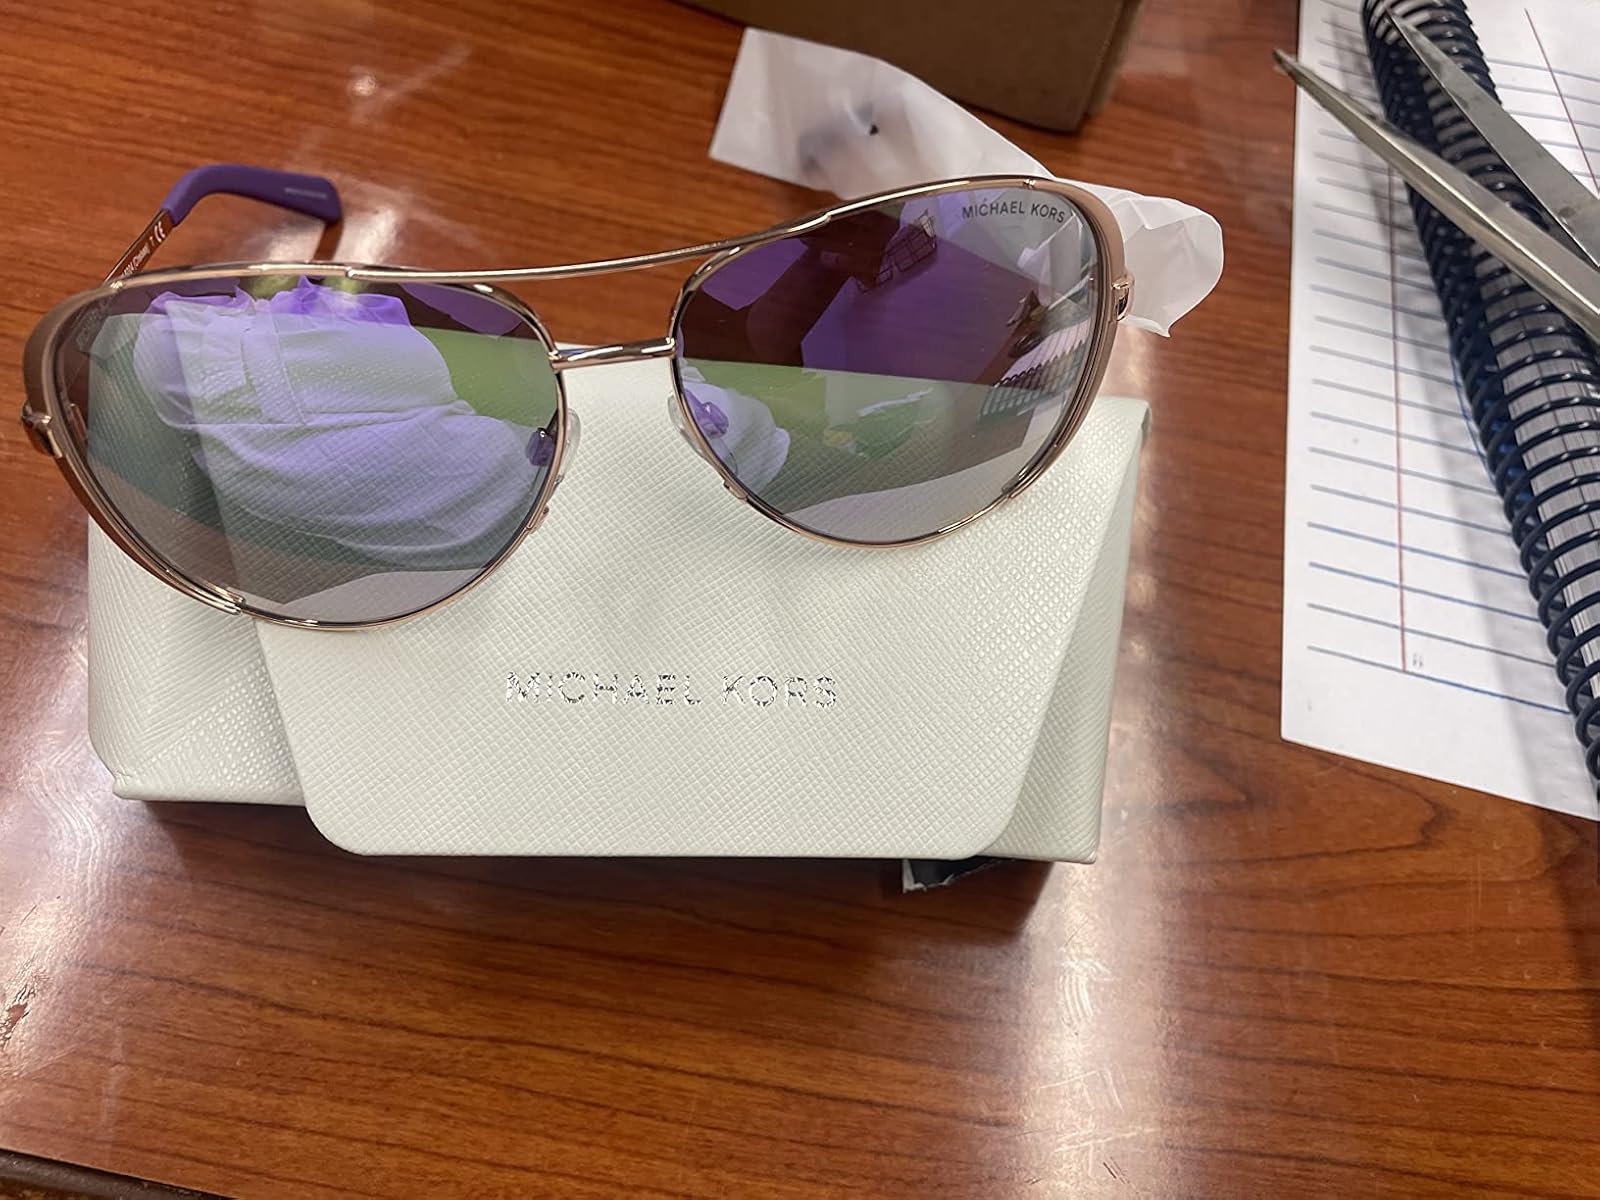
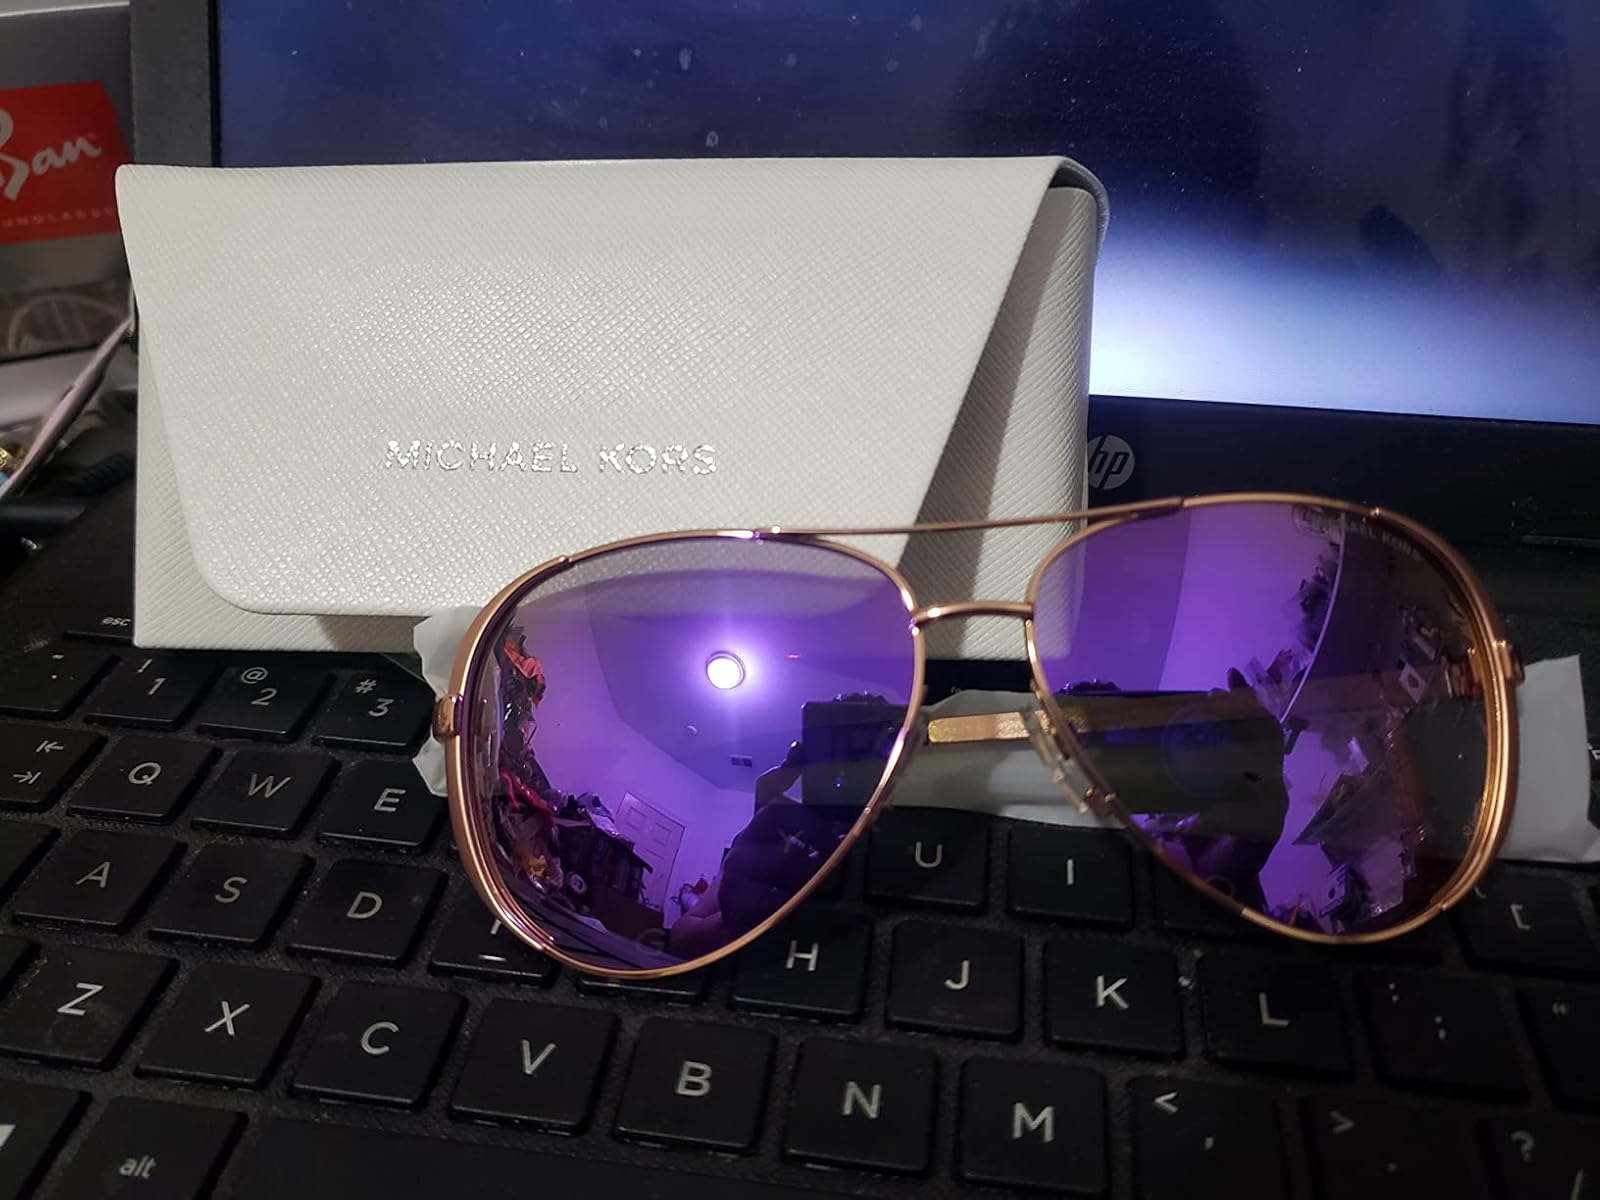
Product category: accessories_sunglasses
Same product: yes